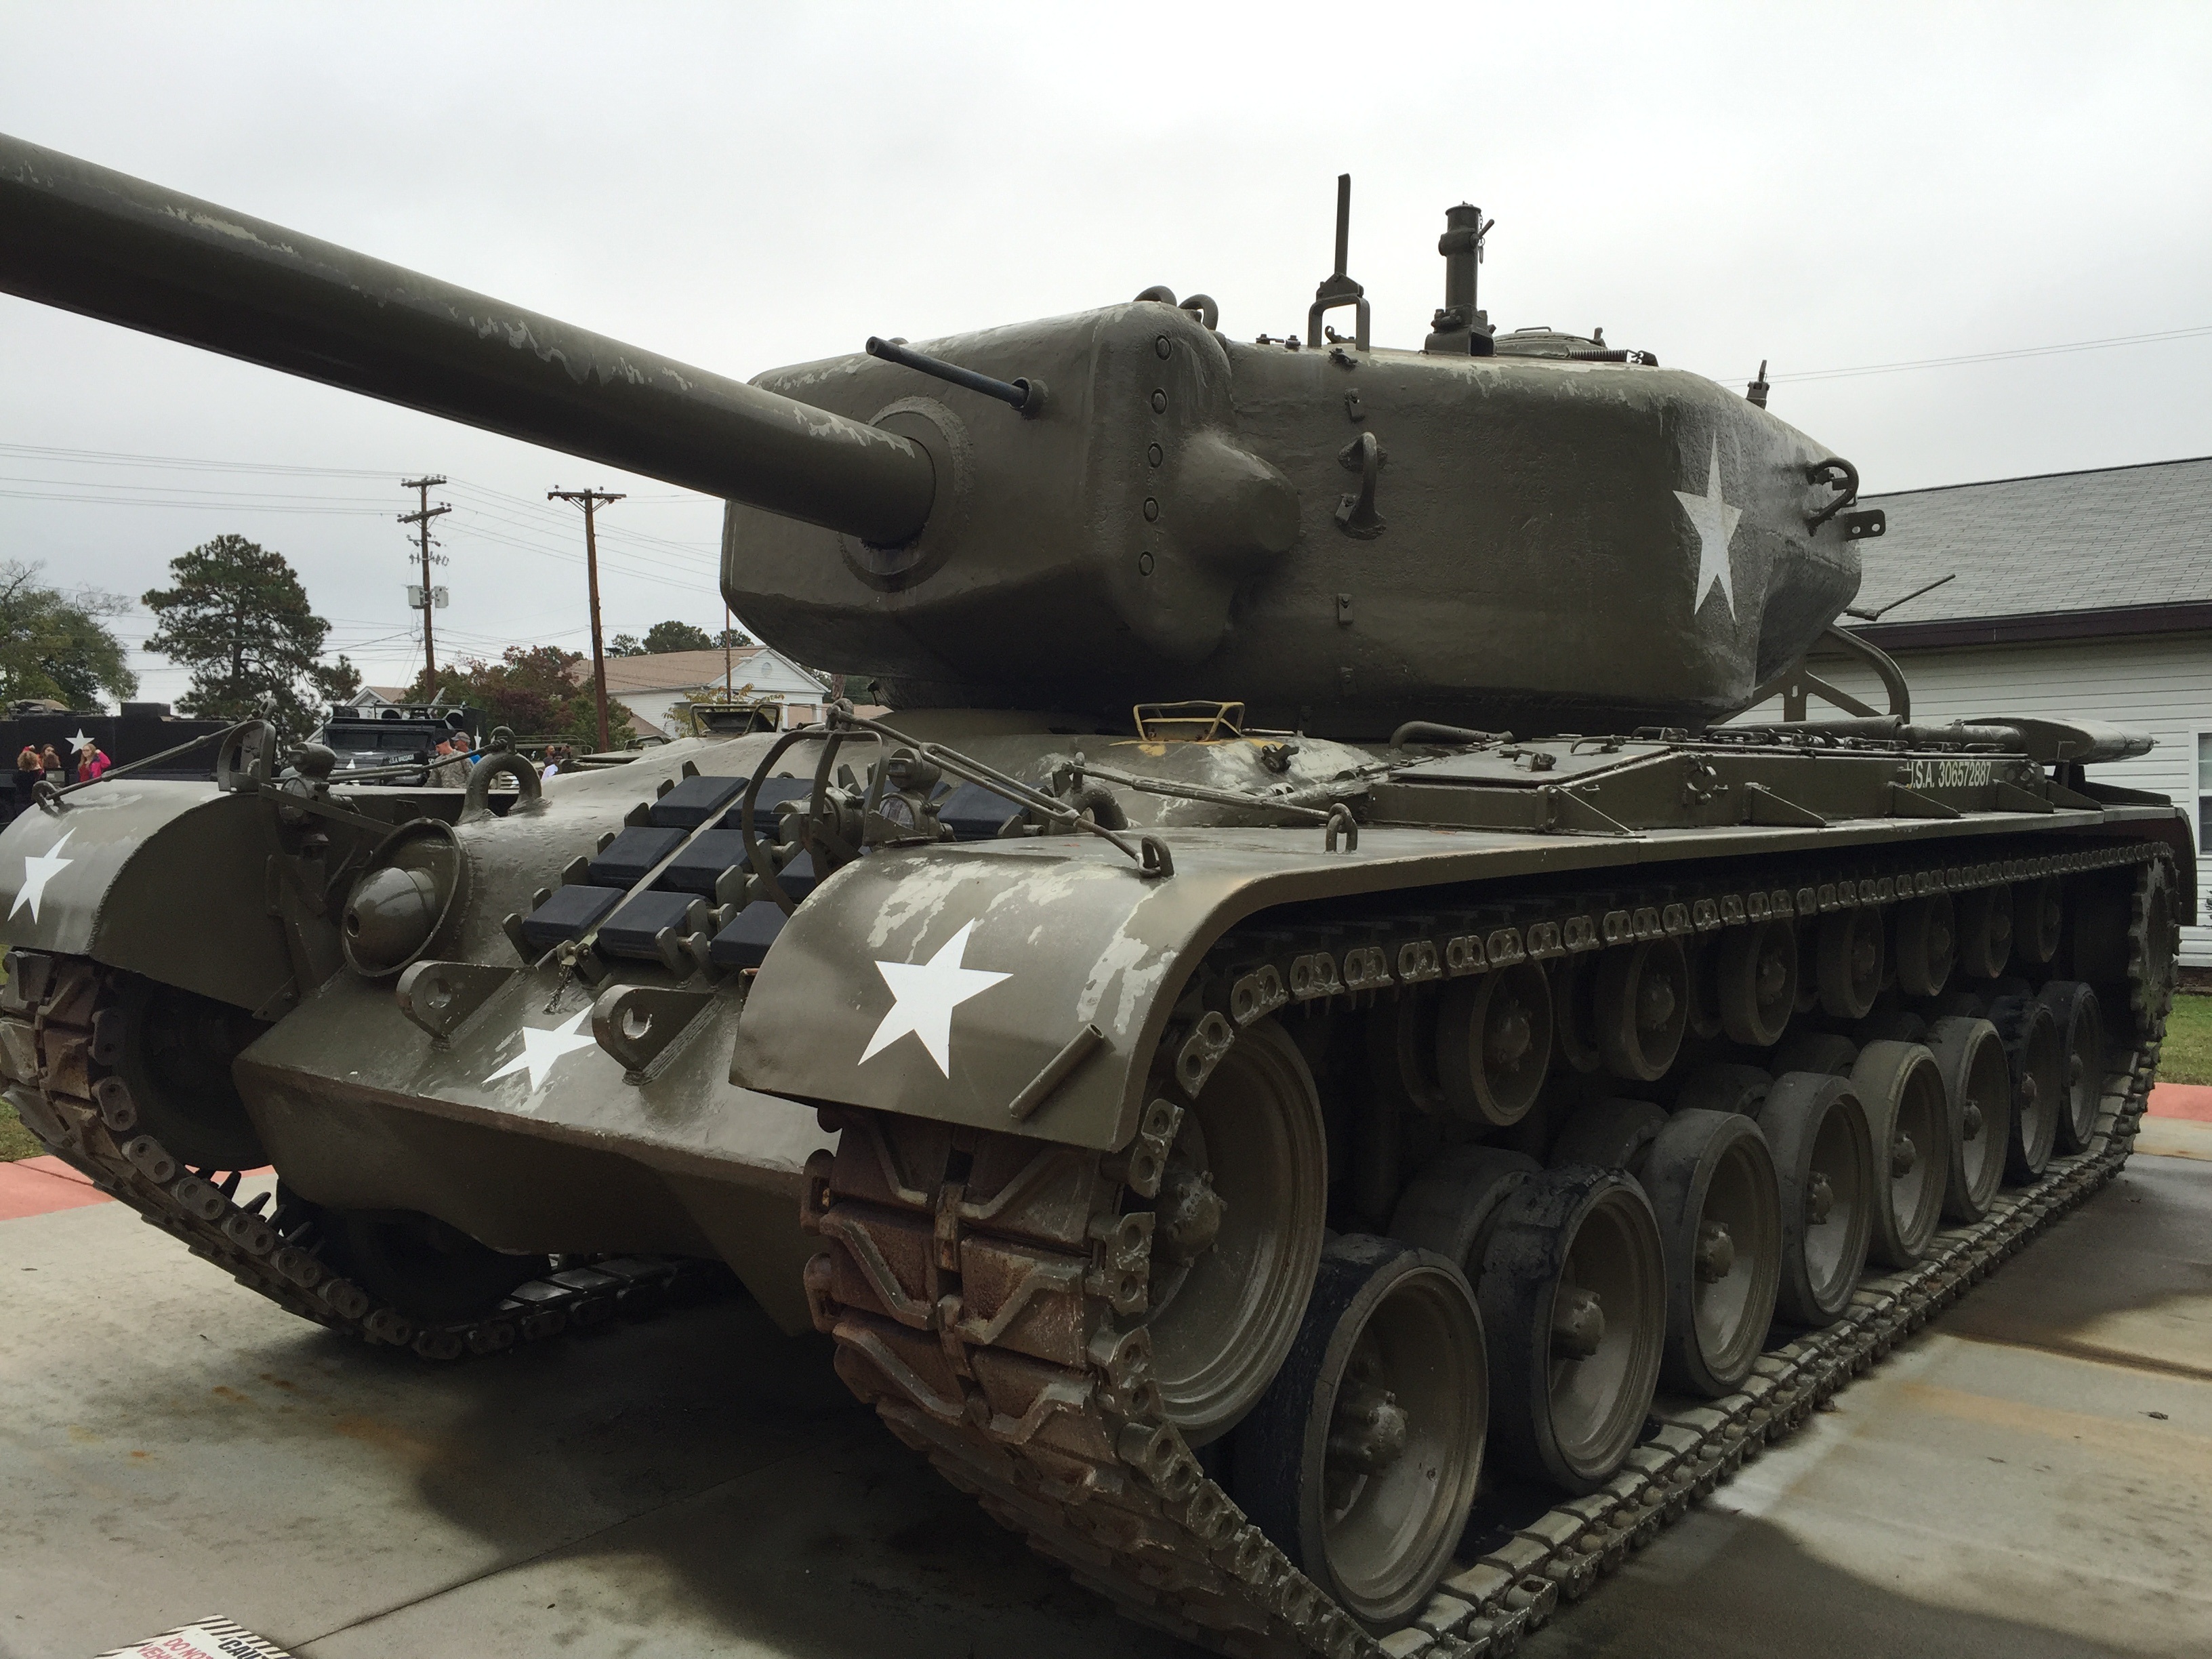
military, army, vehicle, weapon, war, tank, land vehicle, armored car, military vehicle, combat vehicle, war machine, self propelled artillery, gun turret, churchill tank, army green, homeland security